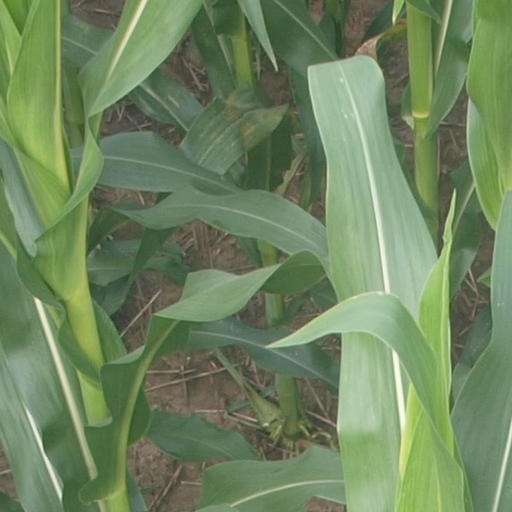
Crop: maize; corn